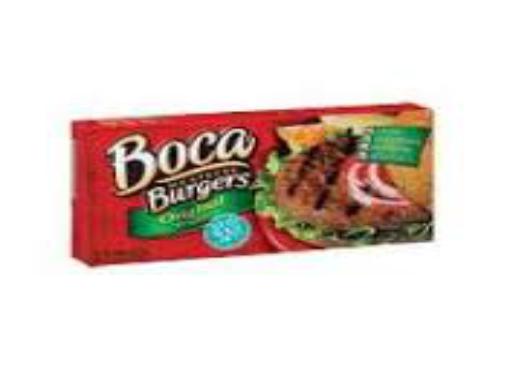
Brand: Boca Burger
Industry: Food